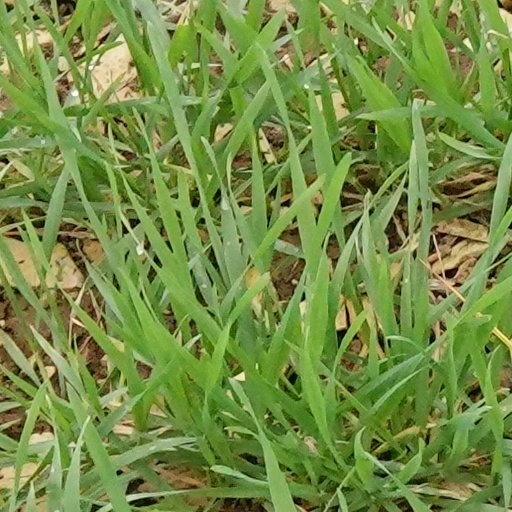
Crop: wheat